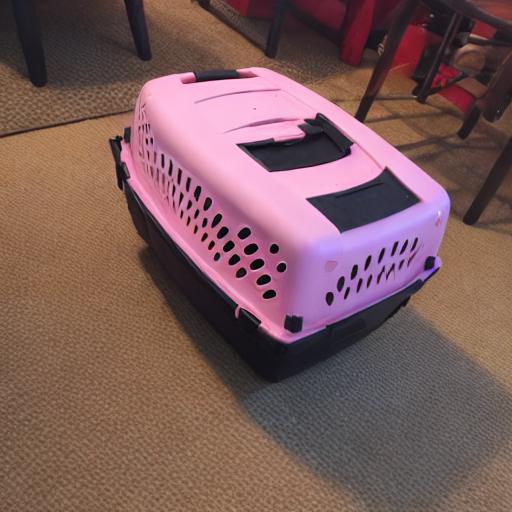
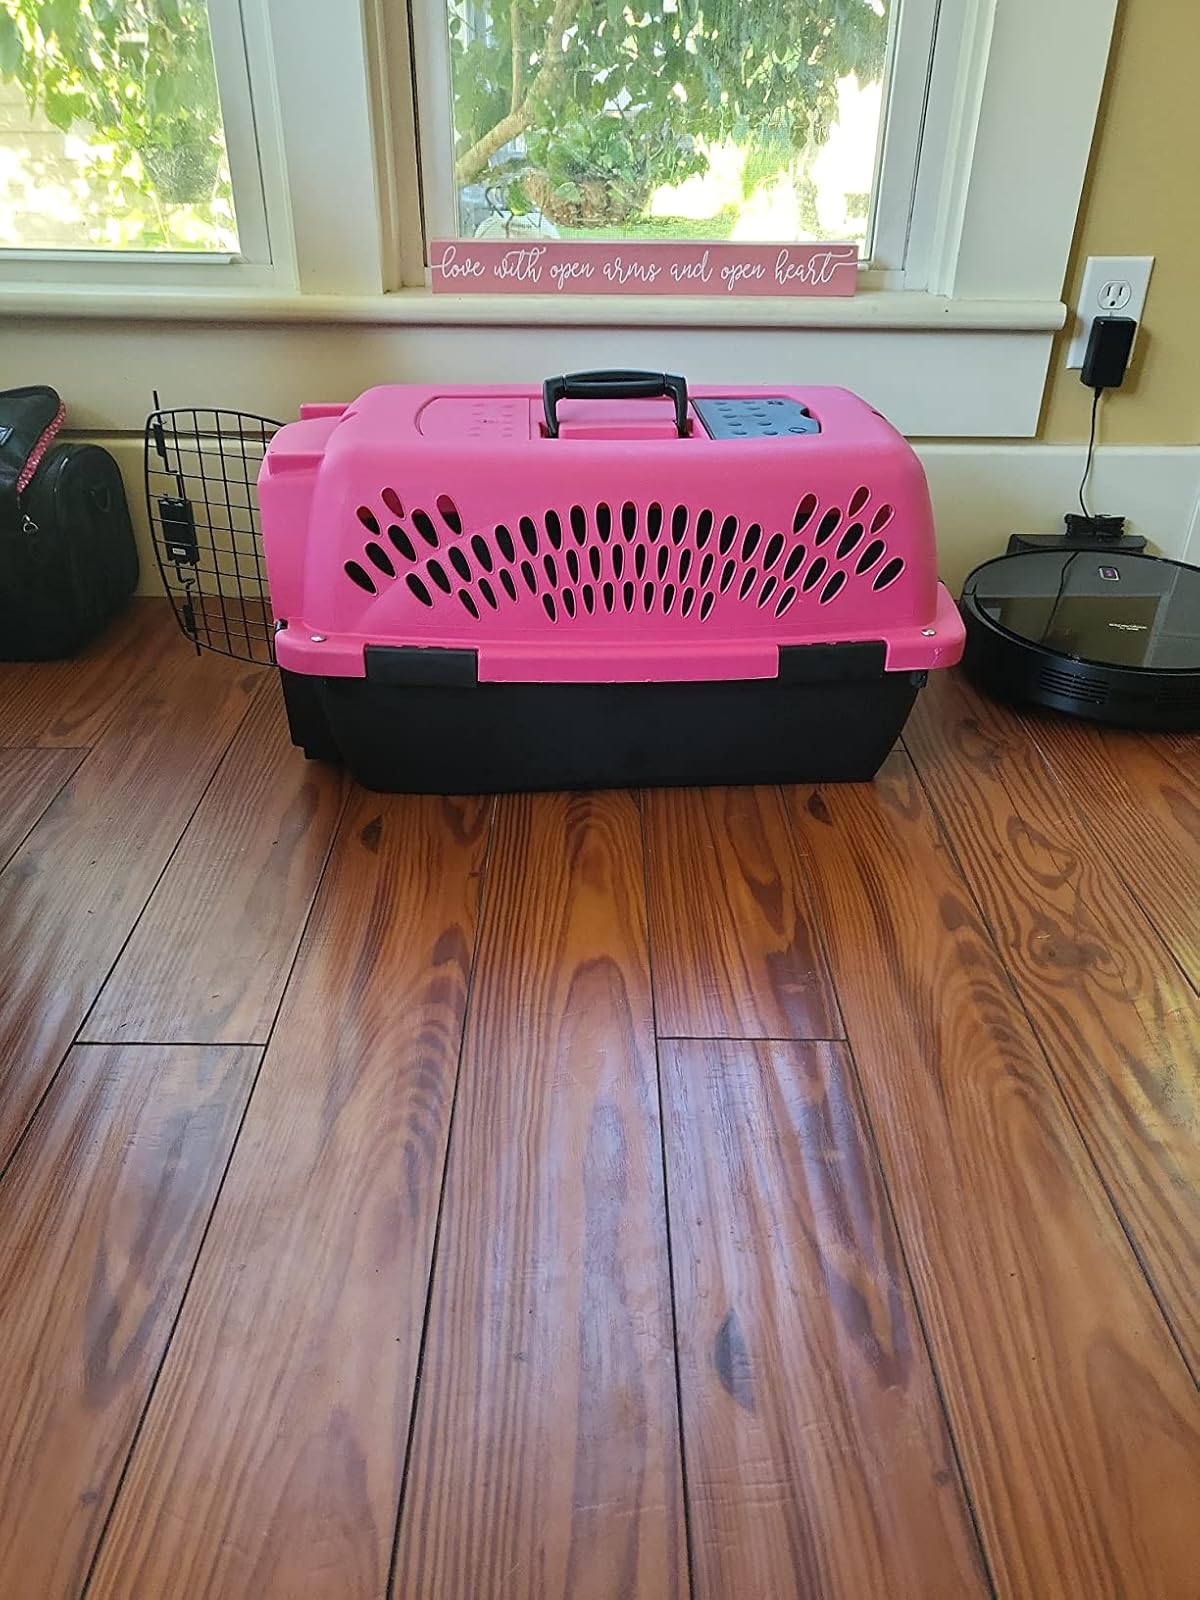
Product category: items_kennel
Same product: no